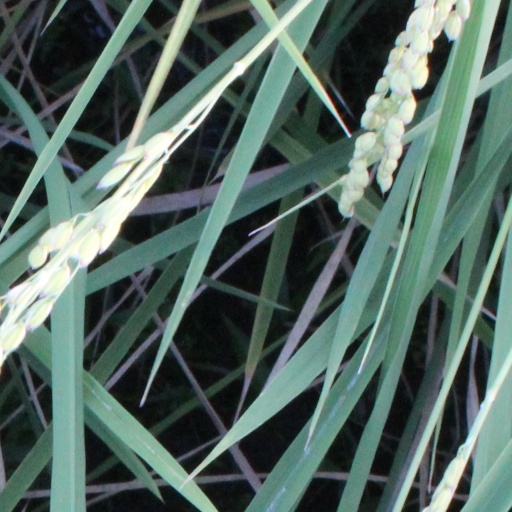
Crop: rice